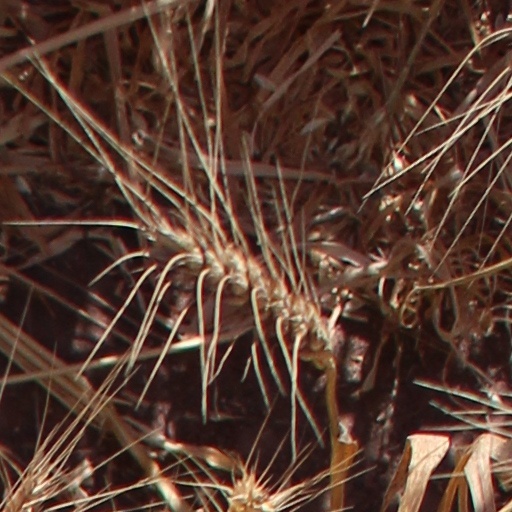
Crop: wheat